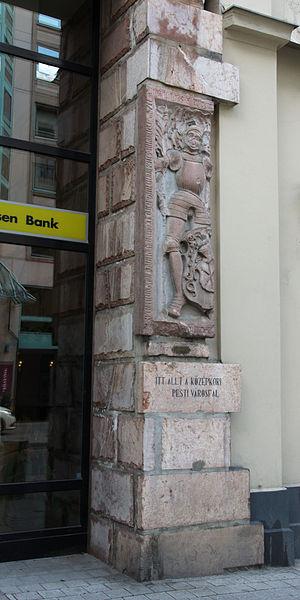
Vestige du mur d'enceinte de la ville de Pest, Hongrie. L'original du bas relief est conservé au Musée d'histoire de Budapest
Budapest est la plus grande ville et la capitale de la Hongrie. Elle se situe en aval du coude du Danube entre le massif de Transdanubie et l'Alföld. Ses habitants sont les Budapestois.